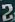
Number: 2